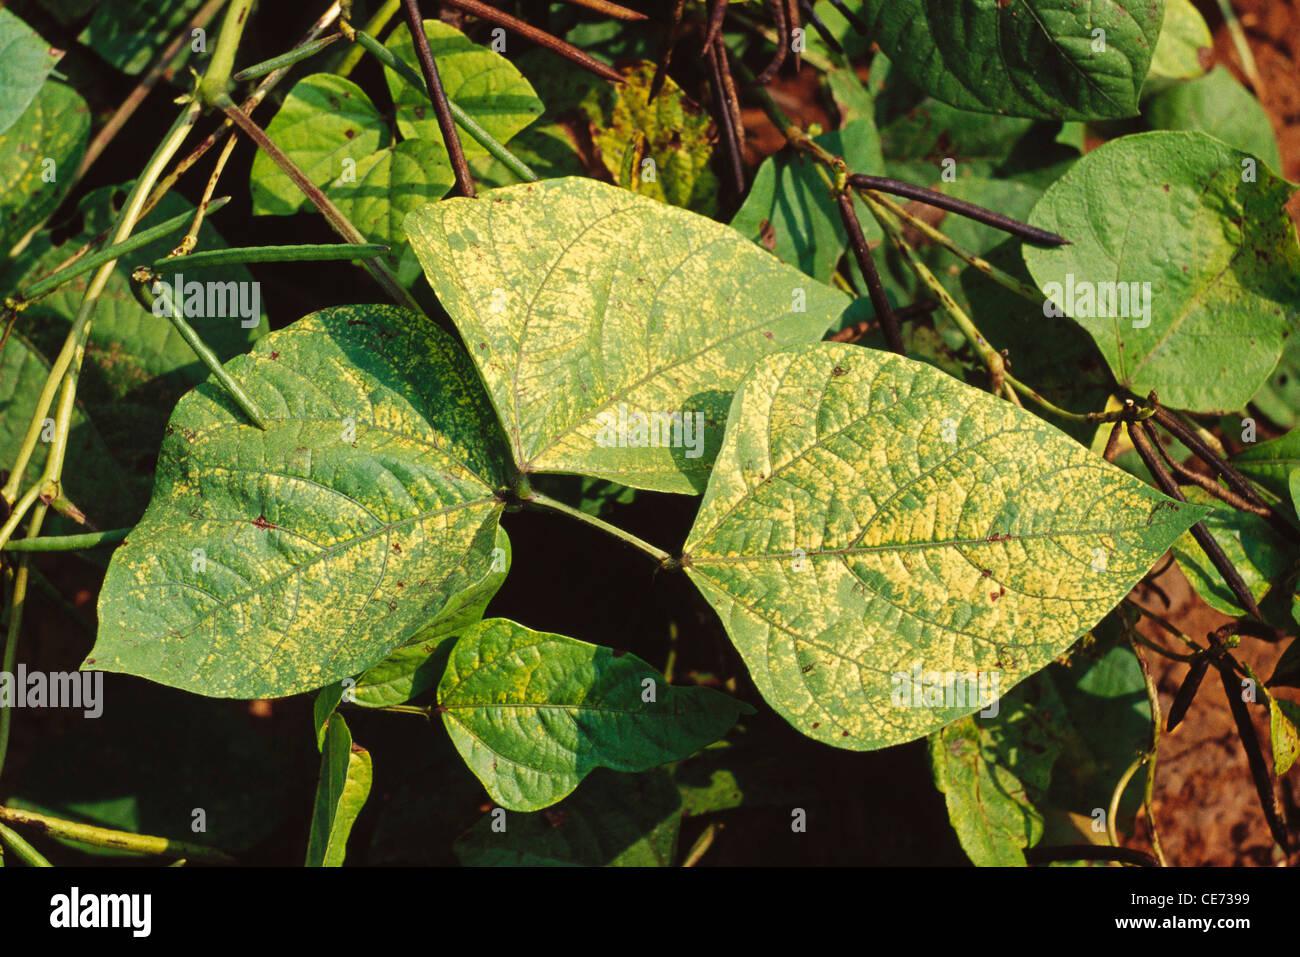
Plant: Soybean
Disease: soybean mosaic